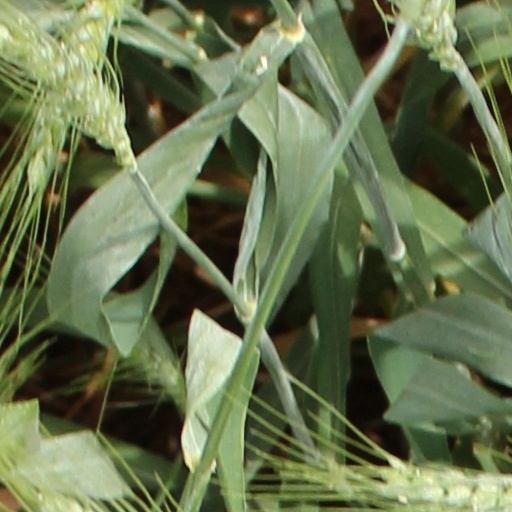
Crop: wheat